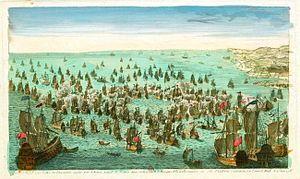
Vue générale de la bataille navale du 20 mai 1756 devant Minorque, peu après le débarquement français. Ce dessin est imaginaire car les deux flottes n'ont pas aligné autant de vaisseaux (12 français contre 13 anglais).
La bataille de Minorque ou bataille de Port Mahon est un affrontement naval et terrestre qui a lieu en mai et juin 1756 au début de la guerre de Sept Ans. Cette bataille oppose la France et l'Angleterre pour le contrôle de l'île de Minorque en Méditerranée occidentale. Le combat naval, le 20 mai 1756, met aux prises l'escadre française de Toulon, commandée par La Galissonière, à celle de John Byng, arrivé de Gibraltar pour secourir l'île où vient de débarquer l'armée du maréchal de Richelieu. La retraite de l'escadre anglaise provoque le 29 juin la reddition de l'île qui va rester entre les mains de la France jusqu'à la fin de la guerre. L'opinion française considère cette victoire comme une revanche sur les attaques de la Royal Navy en période de paix.